Economic history of Scotland

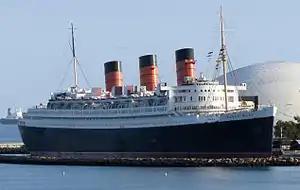
was built in Glasgow at the John Brown & Company shipyard.

The first Scottish banks, Bank of Scotland (Edinburgh, 1695) the Royal Bank of Scotland (Edinburgh, 1727) are still in operation. By the early 19th century Glasgow had strong banks as well and Scotland had a flourishing financial system. There were over 400 branches, amounting to one office per 7000 people, double the level in England. The banks were more lightly regulated than those in England. Historians often emphasize that the flexibility and dynamism of the Scottish banking system contributed significantly to the rapid development of the economy in the 19th century.